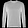
Label: Pullover